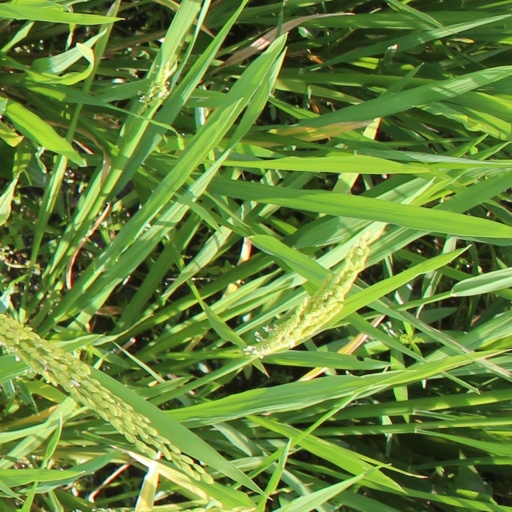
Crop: rice